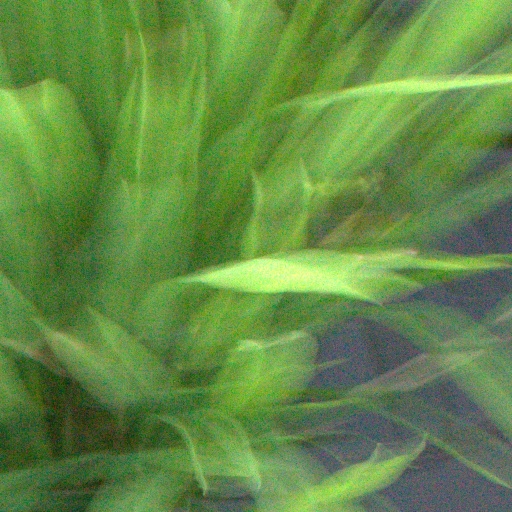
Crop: rice